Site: brandenburg
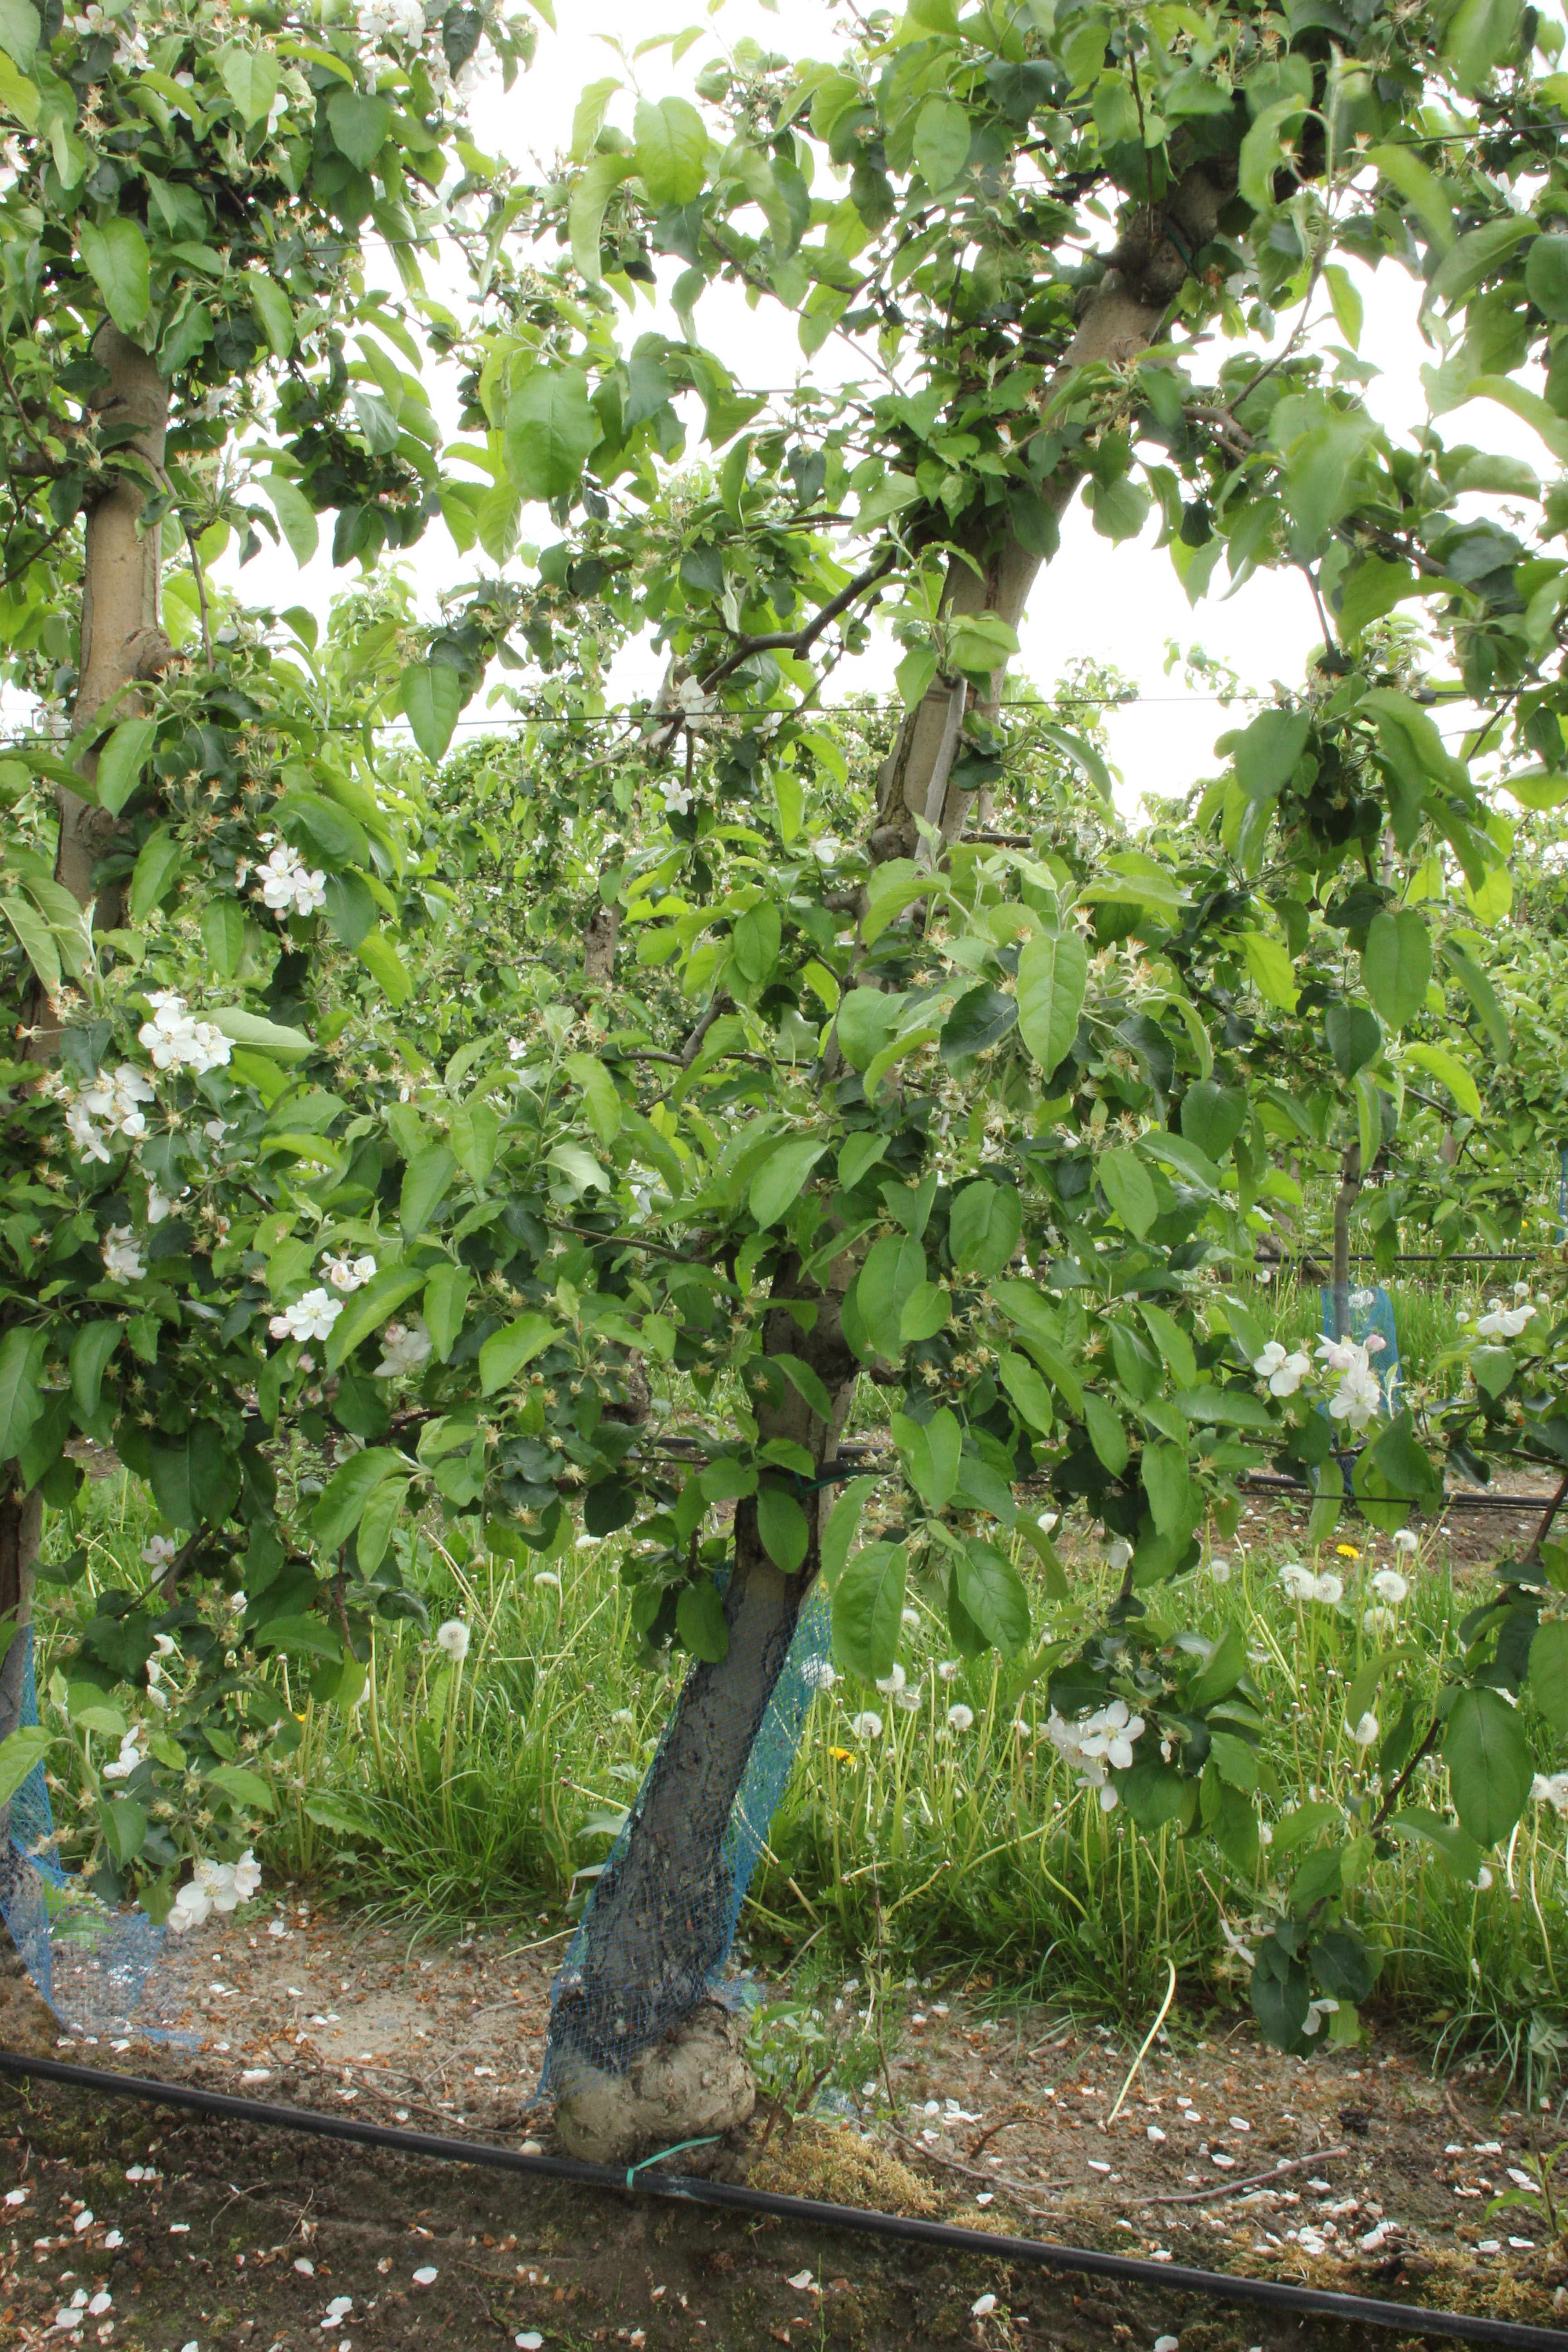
Growth stage (BBCH 67): Flowering